Rockwood, Spokane

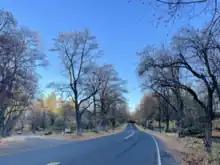
Rockwood Boulevard at 12th Avenue in autumn

Grand Boulevard, a major north-south thoroughfare, is the neighborhood's western boundary and 29th street, a major east-west thoroughfare, bounds Rockwood on the south. Southeast Boulevard serves as the majority of the neighborhood's eastern and northern boundaries. Between Grand and Southeast Boulevards, about five block lengths of side streets act as the boundary between Rockwood on the south and East Central to the north.